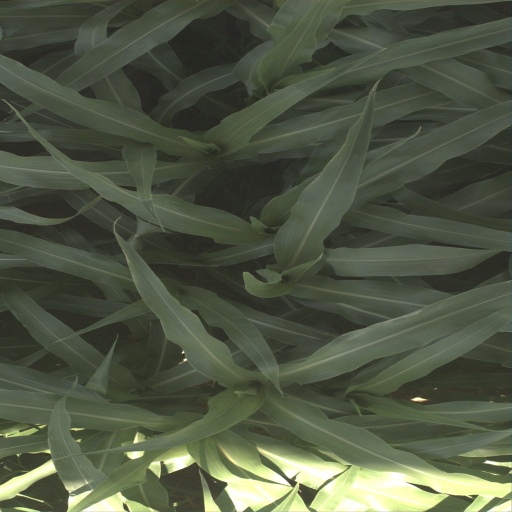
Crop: sorghum